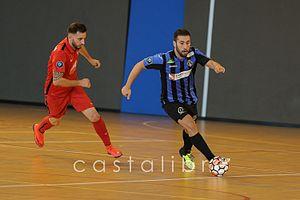
Garges Djibson vs Bastia Agglo
Le Championnat de France de futsal Division 1 2016-2017 est la dixième édition du championnat national de premier niveau du futsal français organisé par la Fédération Française de Football.